Cynthia A. Telles

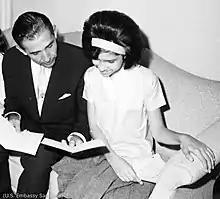
Costa Rica Ambassador Raymond Telles reads to his daughter, Cynthia, in December 1964.

Her father was Raymond Telles, the first Mexican American mayor of a major American city, El Paso, Texas. She was raised in El Paso and moved to Costa Rica in 1961, when her father served as the U.S. Ambassador to Costa Rica under the John F. Kennedy administration. When she was 10, she nearly died after contracting viral encephalitis from a mosquito bite. By 12, she began volunteering at a hospital. After living in Costa Rica for six years, the family moved to Washington, D.C.